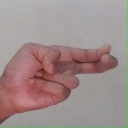
अक्षर: ह